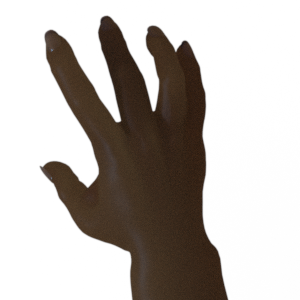
Label: paper